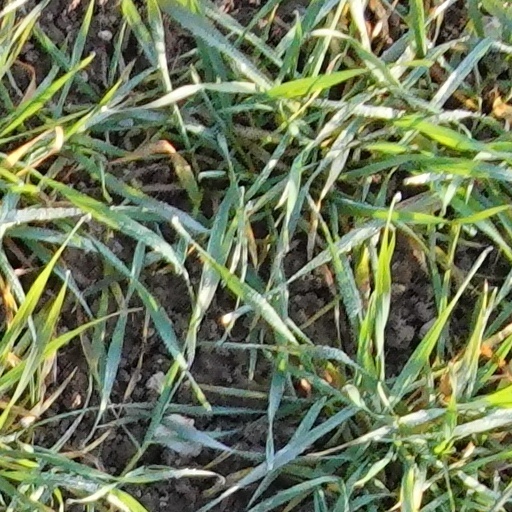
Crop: wheat